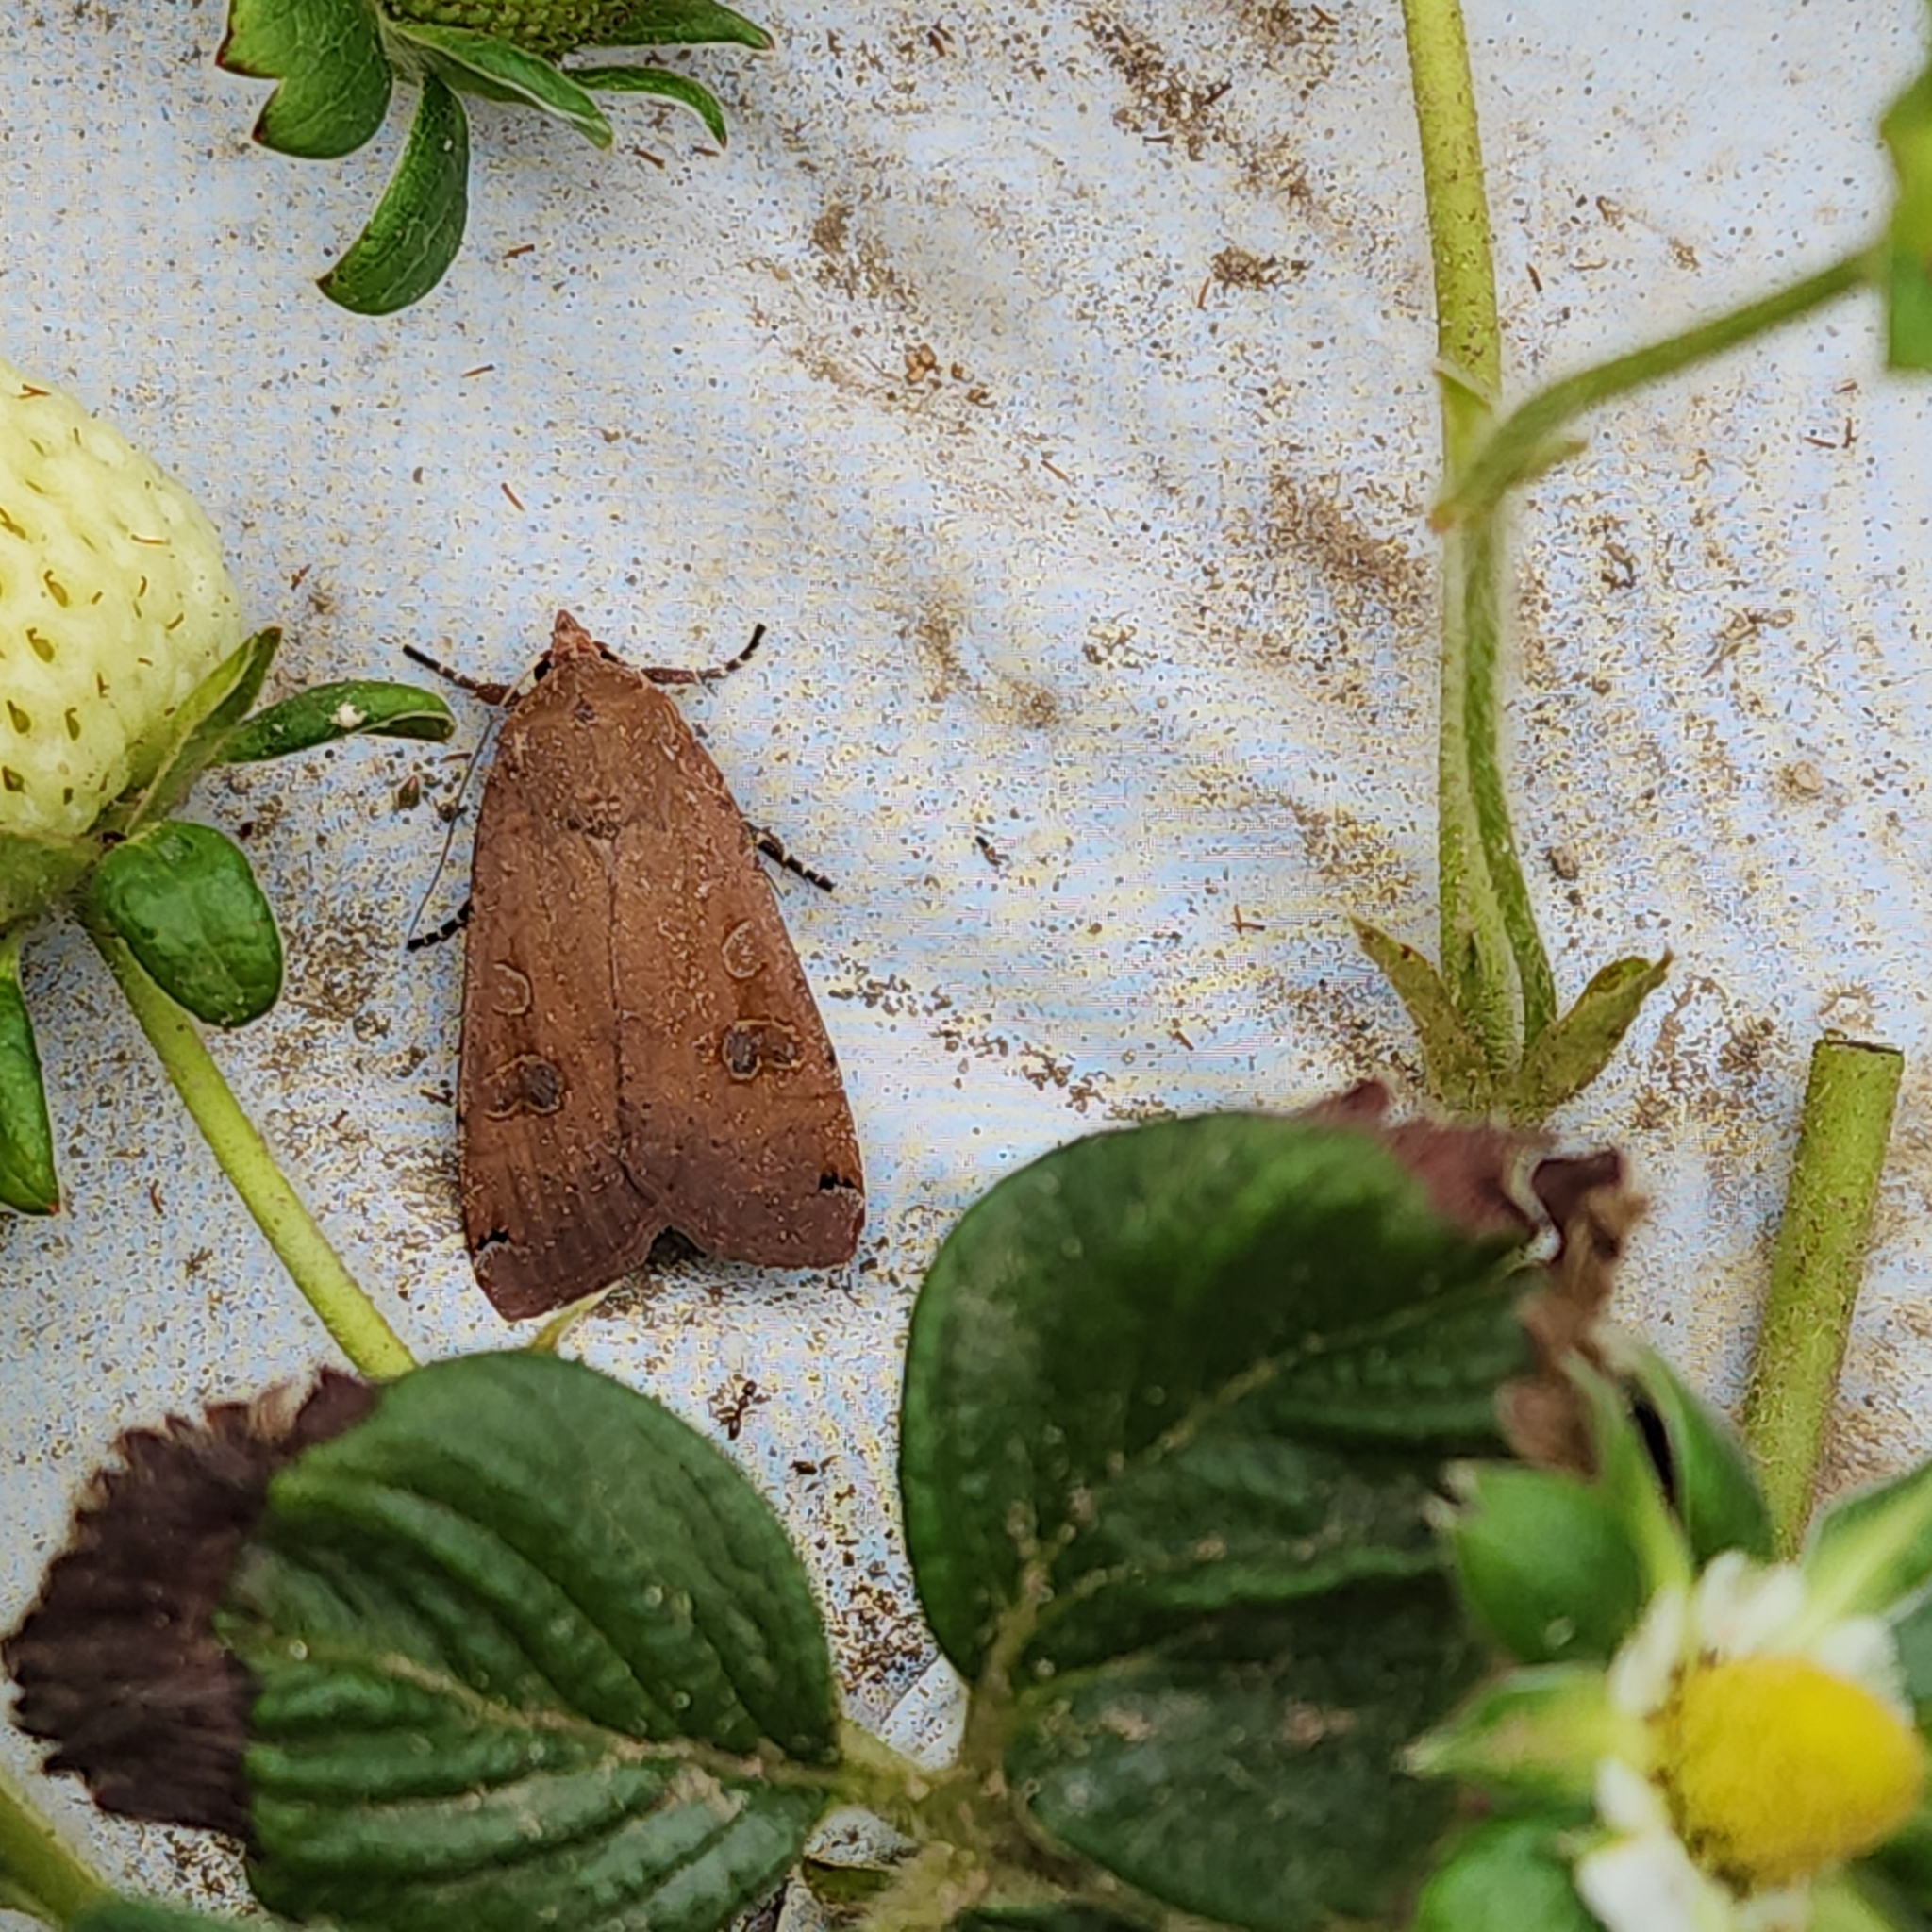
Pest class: cutworms